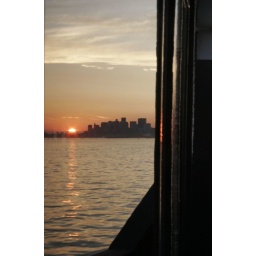
sunset reflected in ship window